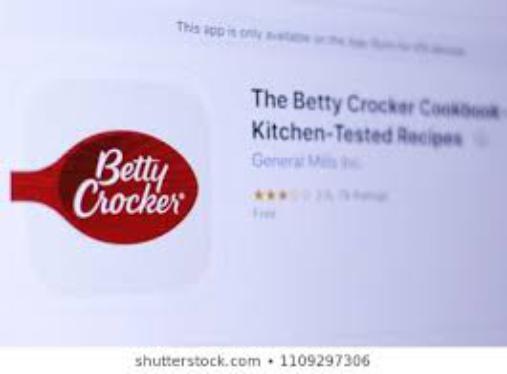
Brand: Betty Crocker
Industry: Clothes